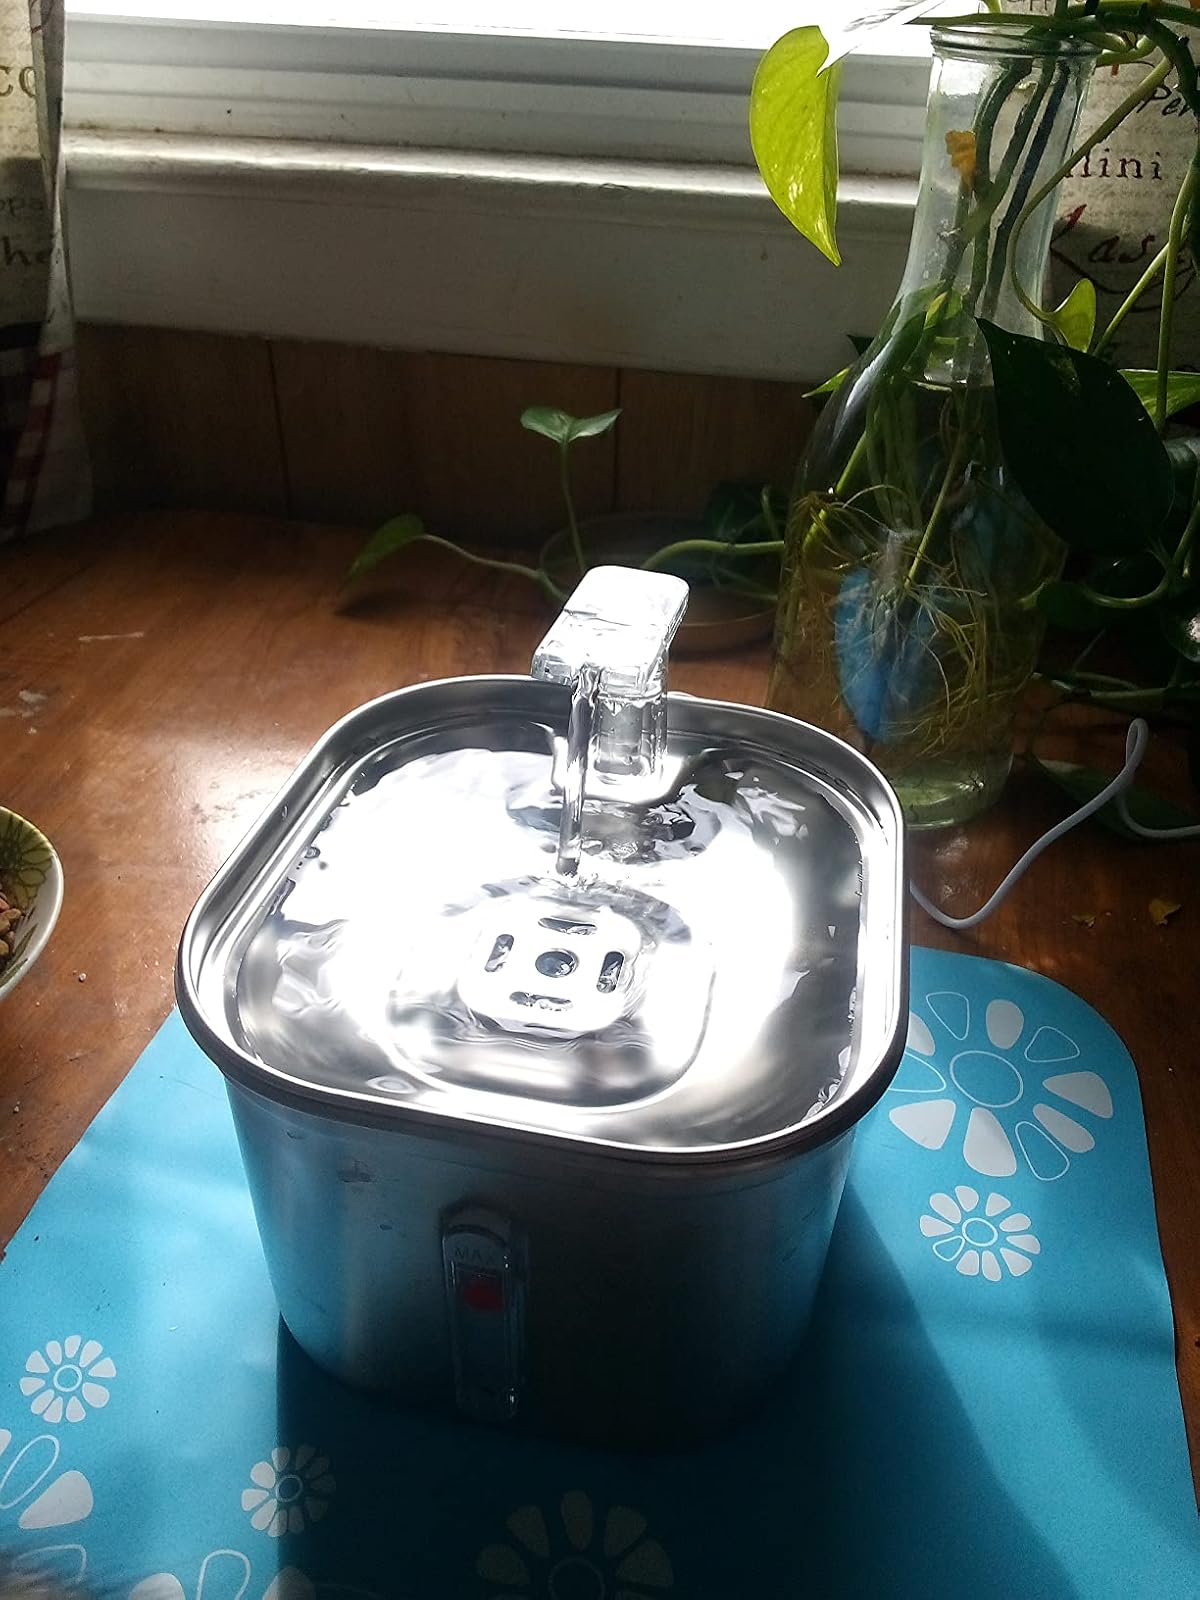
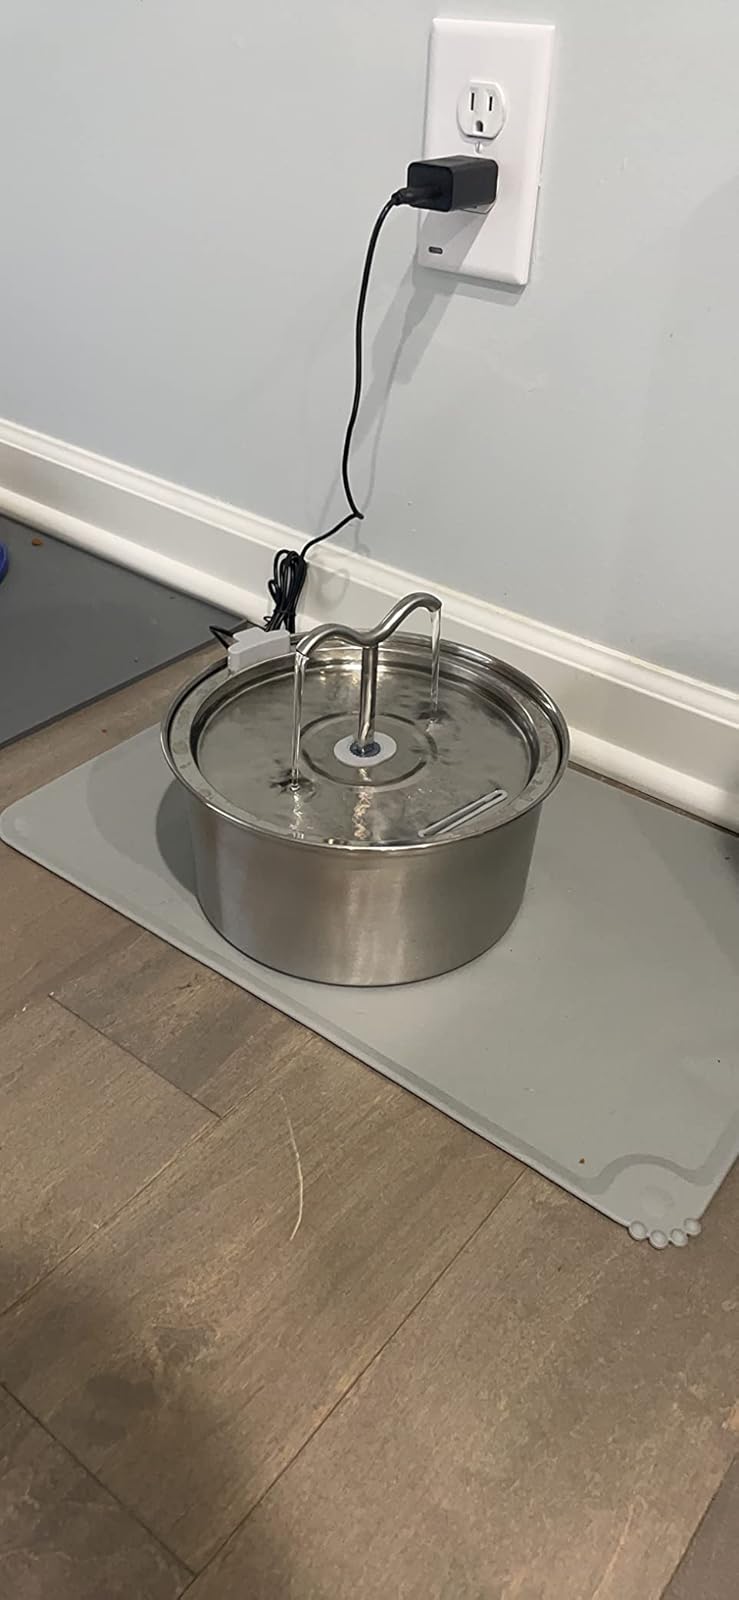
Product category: items_bowl
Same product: no